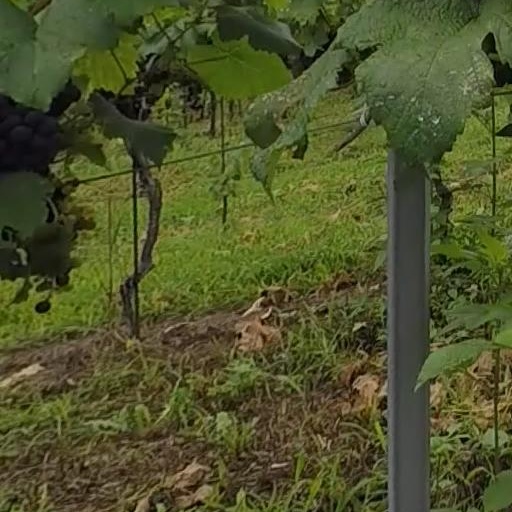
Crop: grape